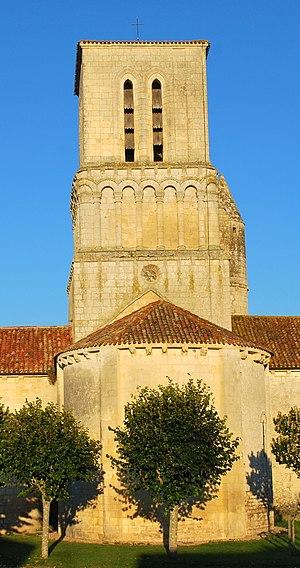
Corme-Ecluse église Notre-Dame façade est
L'église Notre-Dame est une église de style roman saintongeais située à Corme-Écluse en Saintonge, dans le département français de la Charente-Maritime en région Nouvelle-Aquitaine.